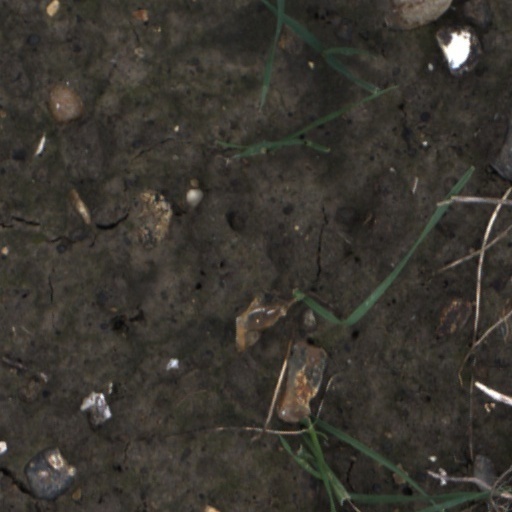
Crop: wheat